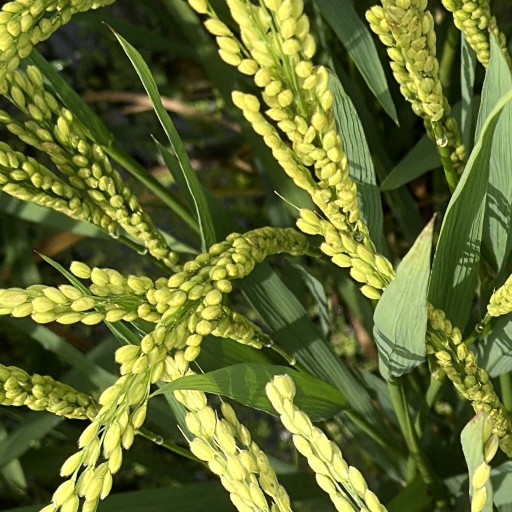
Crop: rice